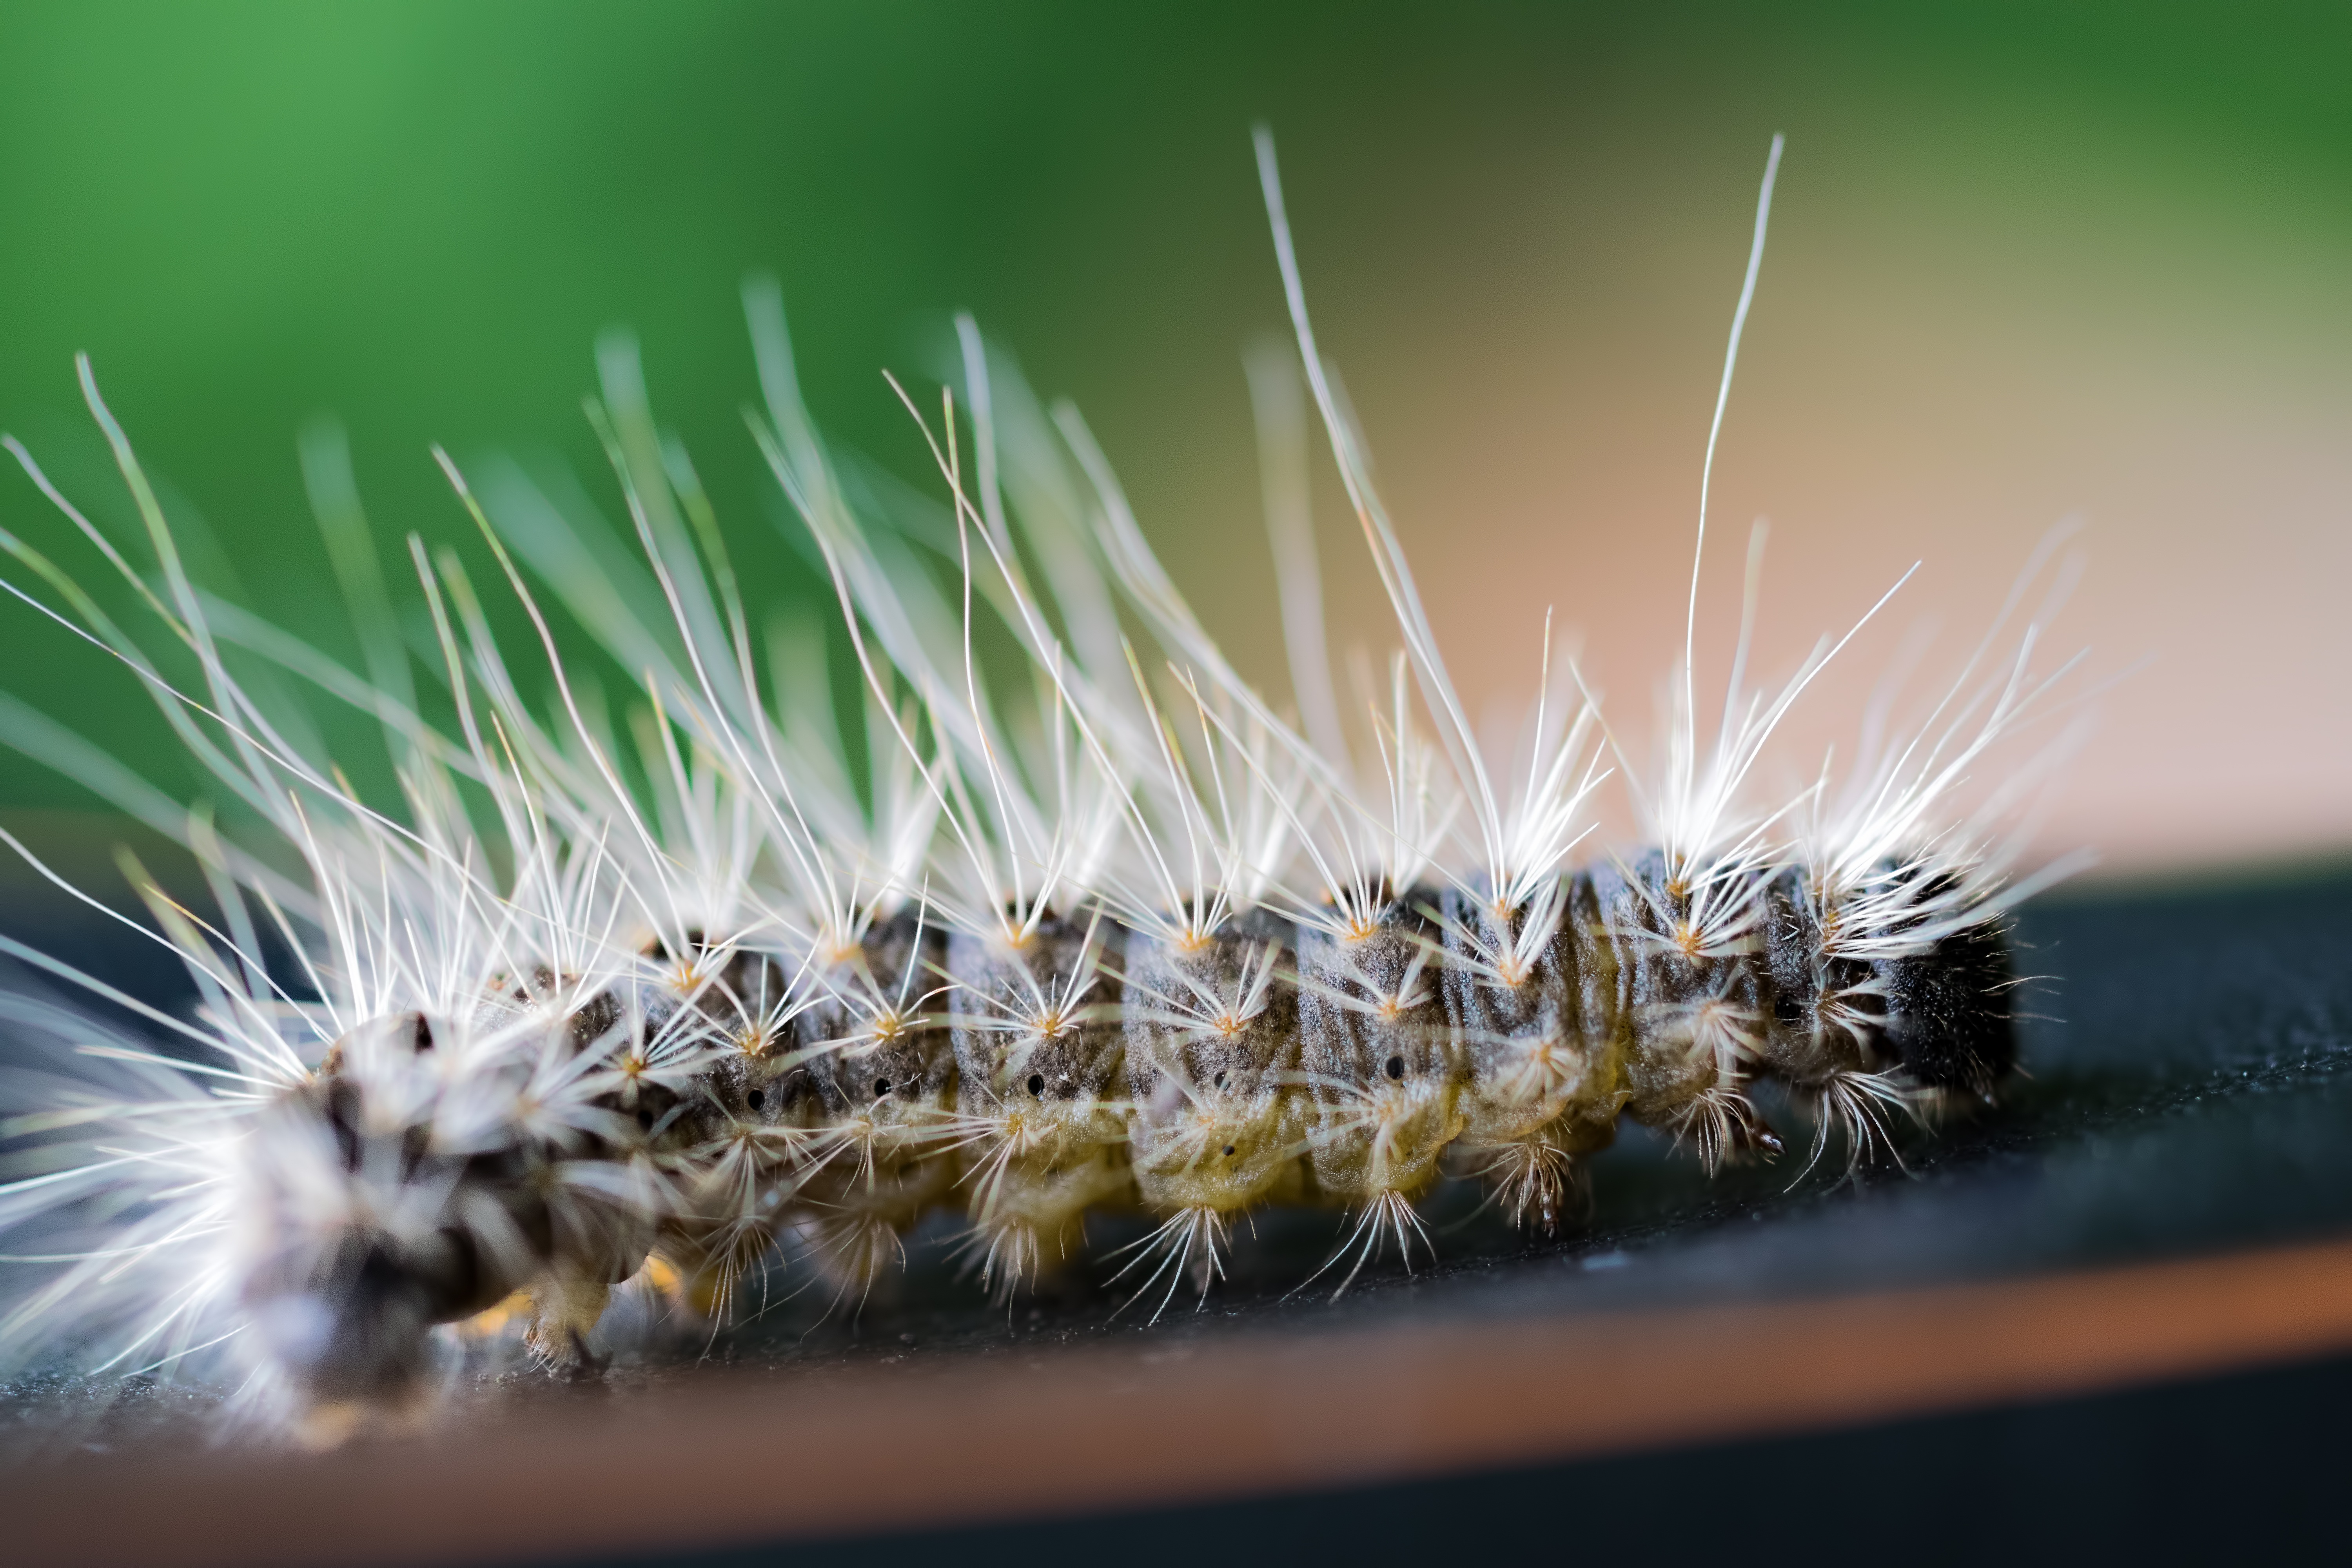
nature, grass, photography, flower, insect, macro, moth, close, fauna, invertebrate, caterpillar, close up, larva, macro photography, plant stem, thorns spines and prickles, moths and butterflies